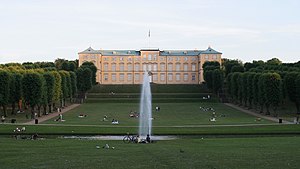
Frederiksberg Slot
Frederiksberg Slot set fra Frederiksberg Have
Frederiksberg Slot, Danmark
Frederiksberg Slot er et slot opført i italiensk barokstil på toppen af Frederiksberg Bakke på Frederiksberg. Slottet blev opført i 1699–1703 for Frederik 4. som kongefamiliens sommerslot. Arkitekten var Ernst Brandenburger.